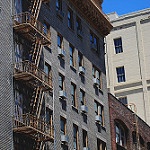
Label: buildings